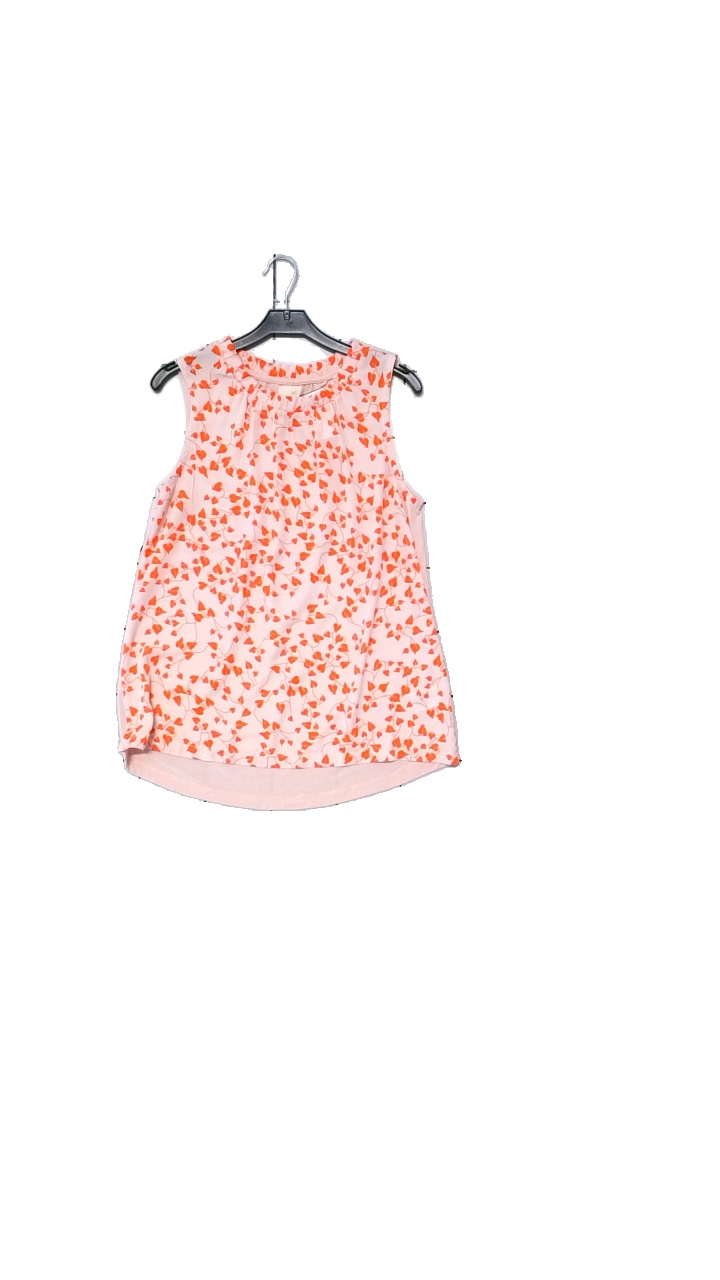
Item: Blouse (Ladies)
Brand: Holly And Whyte (lindex)
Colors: Pink, Red
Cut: C-collar
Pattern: Floral print
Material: Front shell: 100%polyester. Back shell: 65%polyester,35%viscose.
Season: All
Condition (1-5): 4
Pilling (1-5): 4
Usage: Reuse
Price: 50-100